Cazis railway station

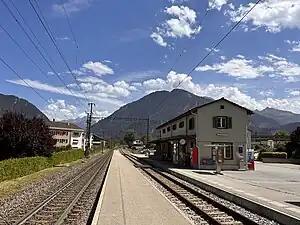
The station building in 2023

Cazis railway station is a station in Cazis, Switzerland. It is located on the gauge Landquart–Thusis line of the Rhaetian Railway.